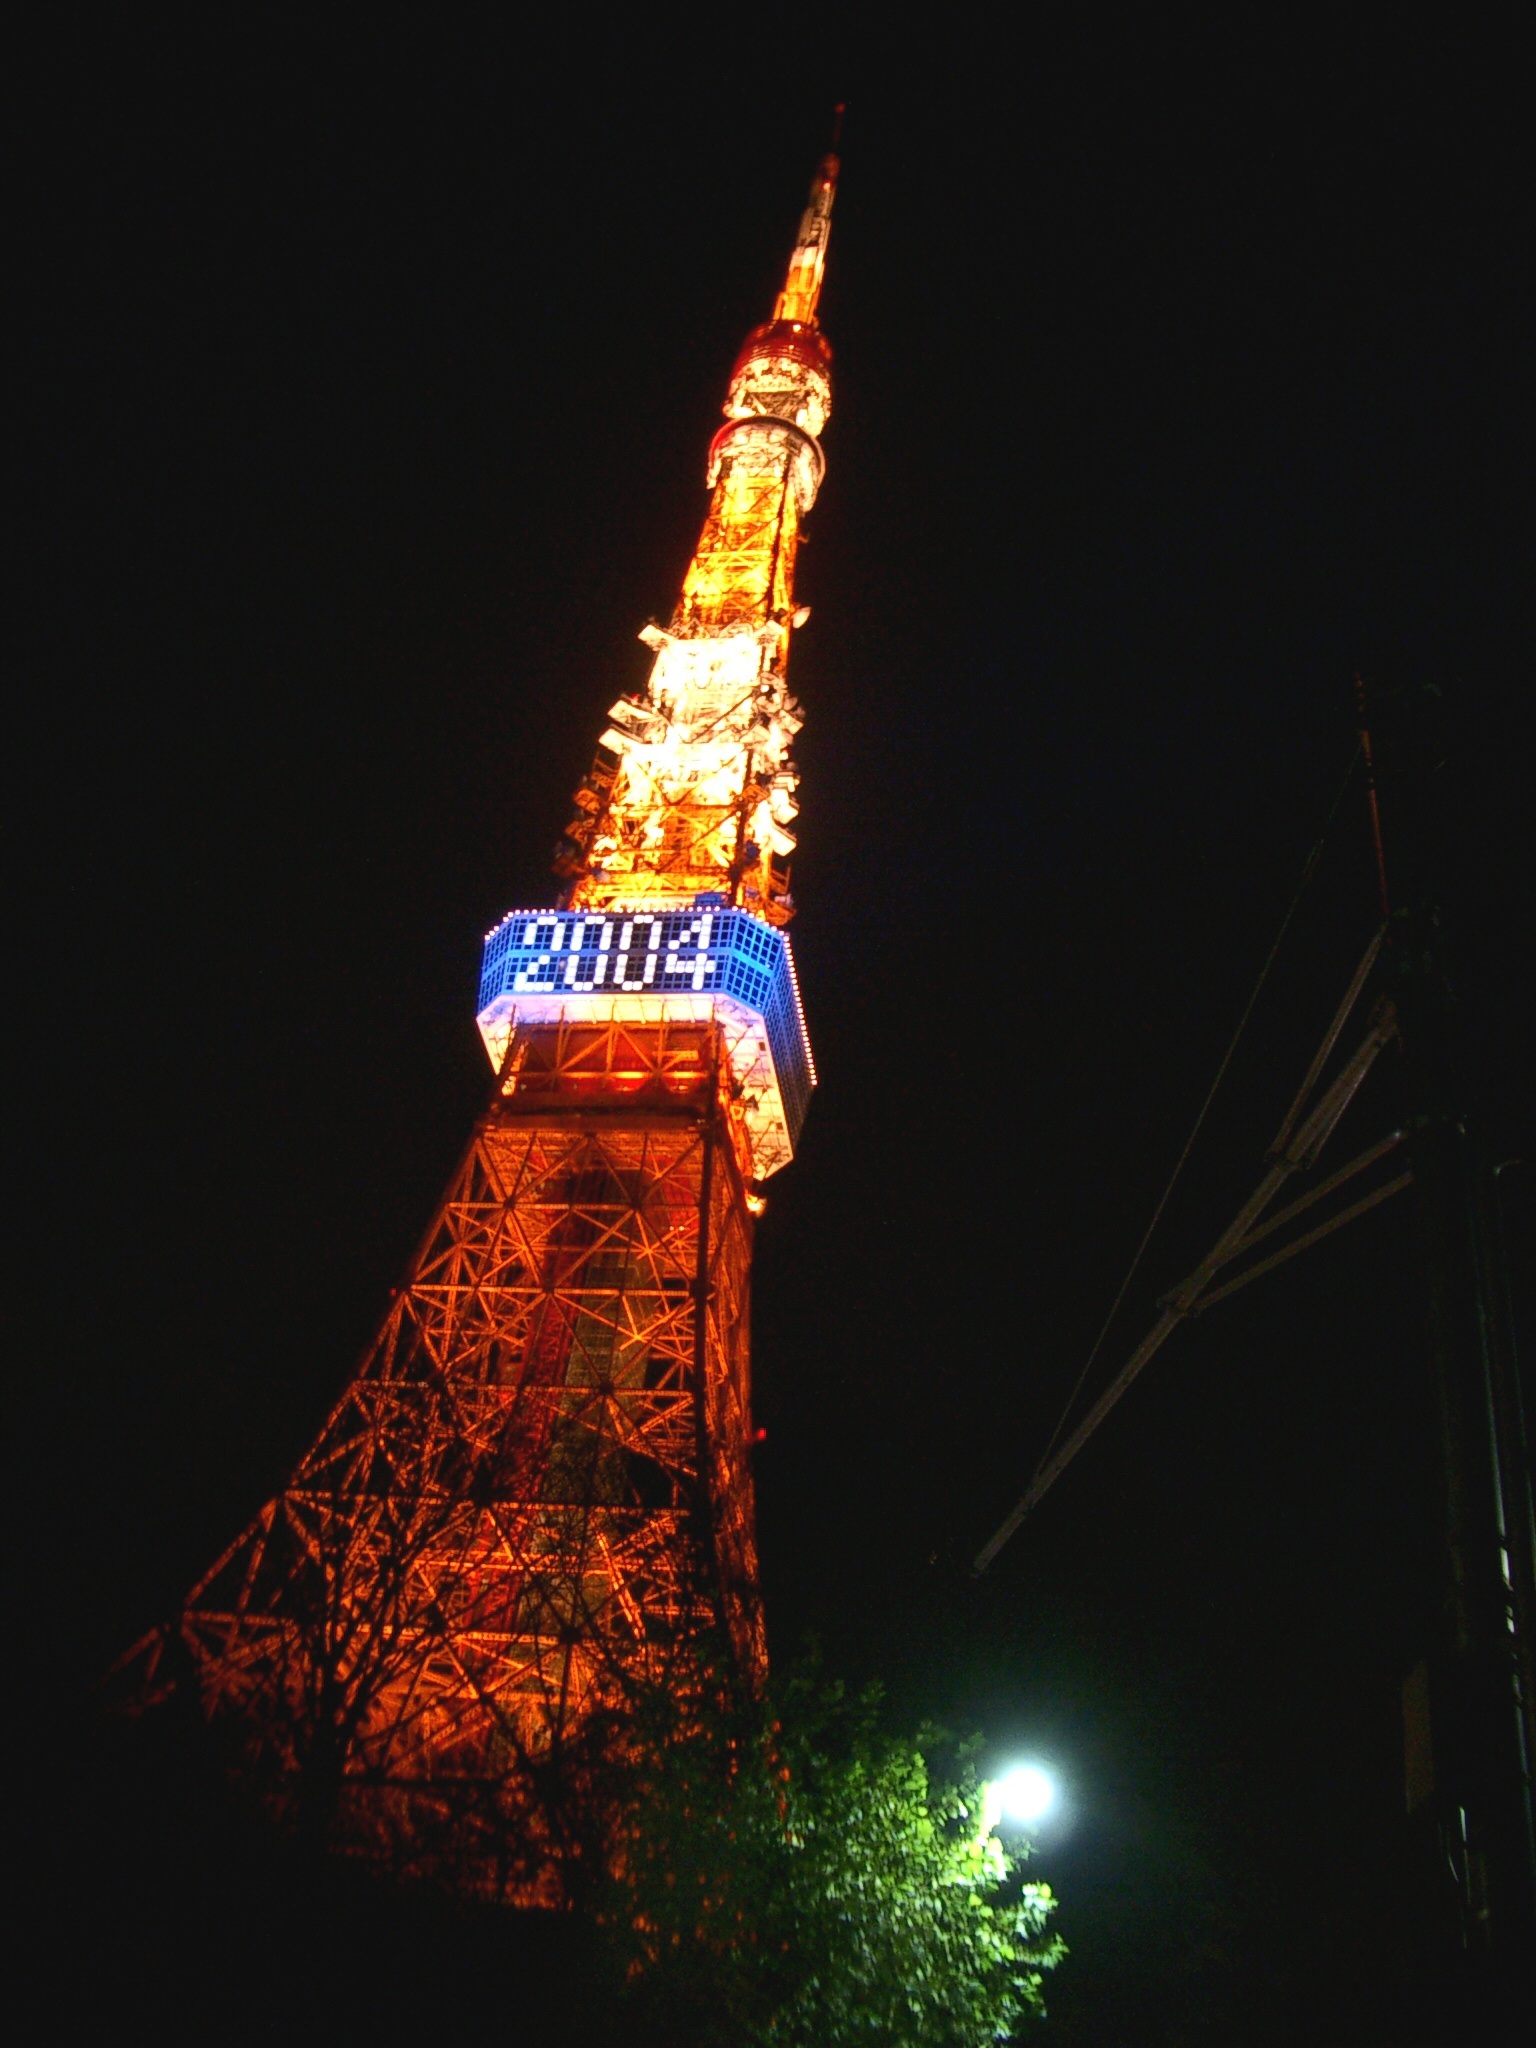
light, night, tower, lighting, christmas decoration, tokyo, tokyo tower, happy new year, light up